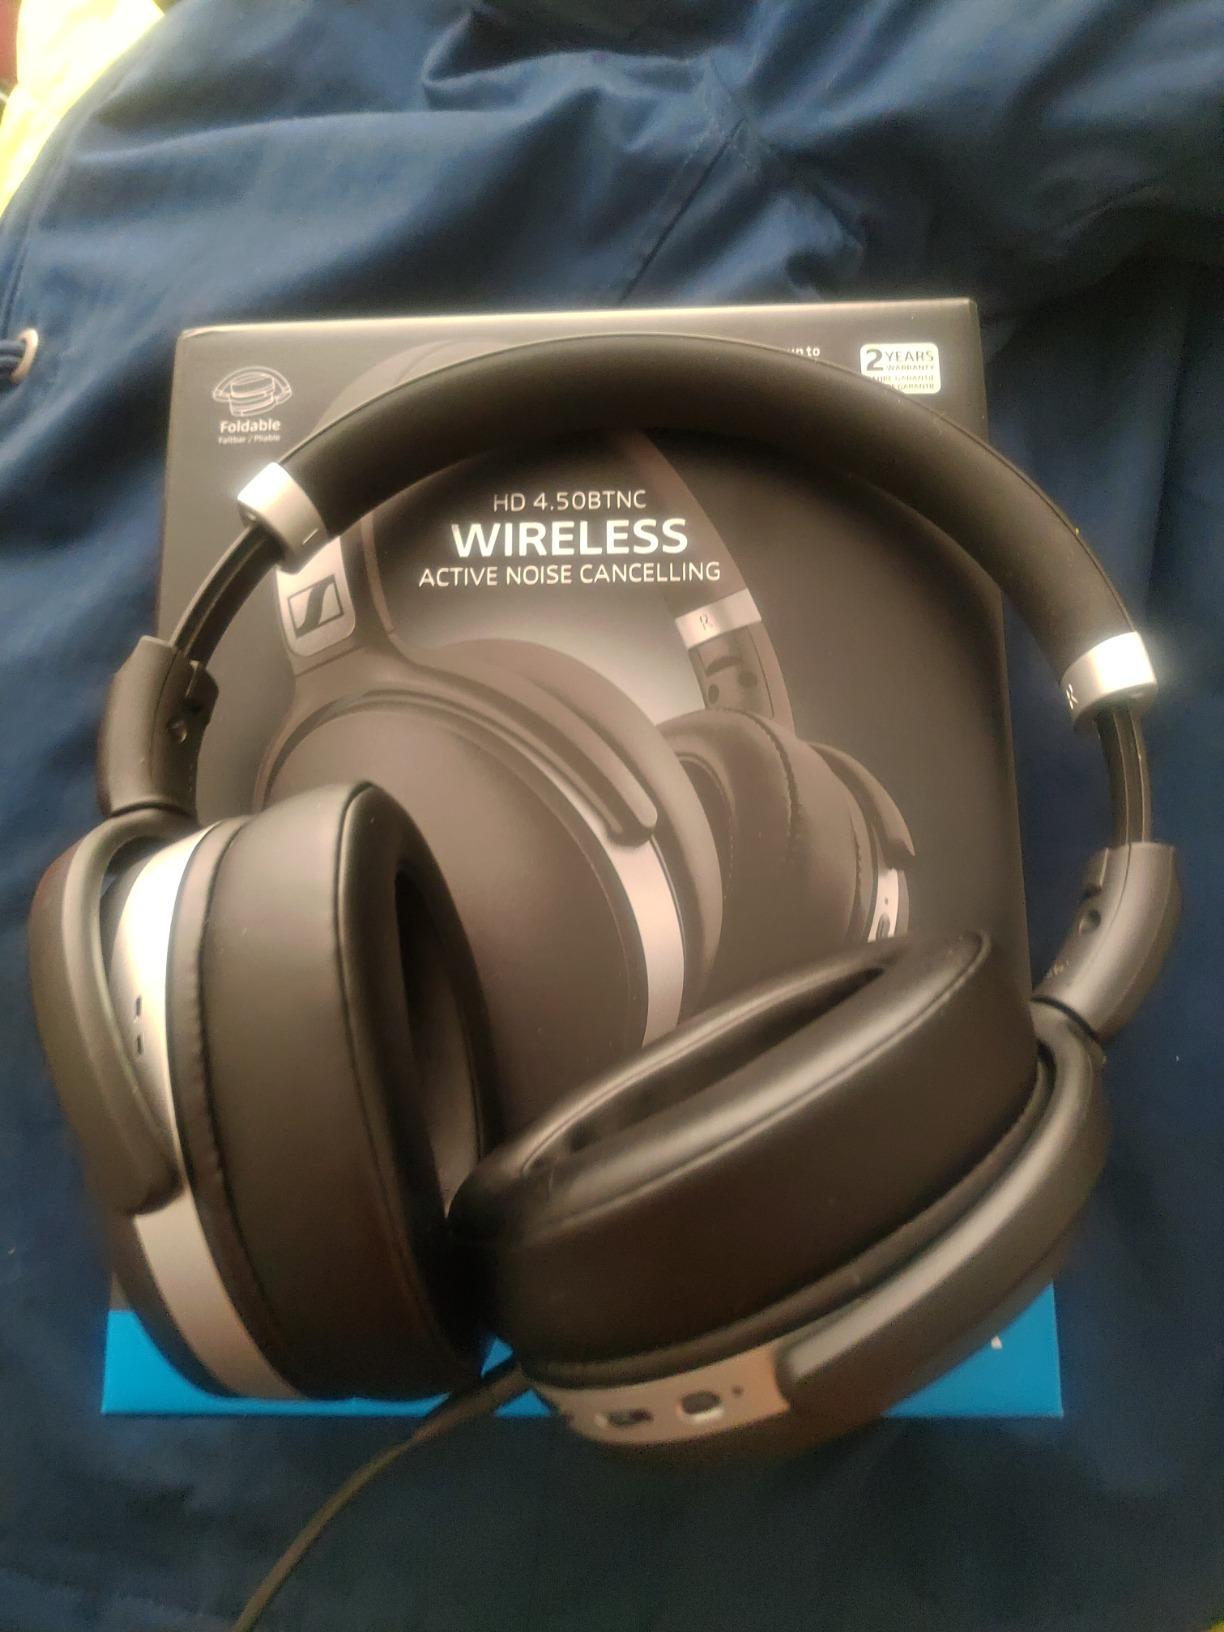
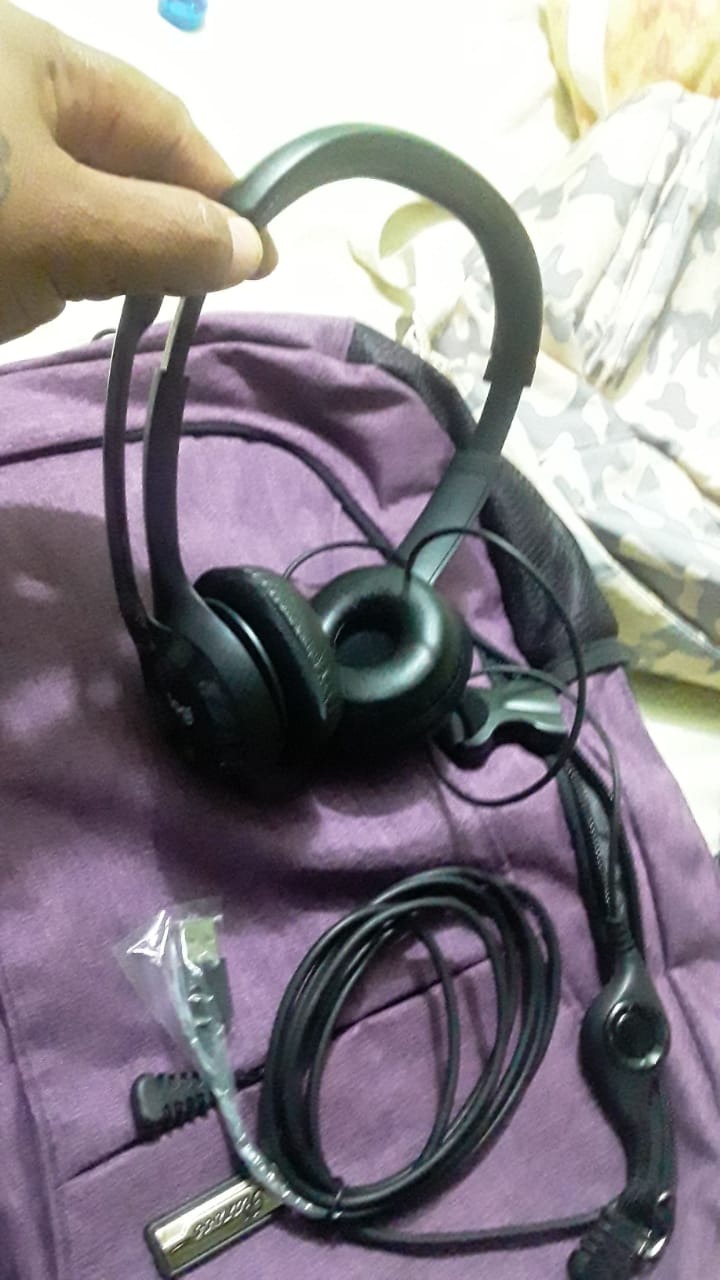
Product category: headphones
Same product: no